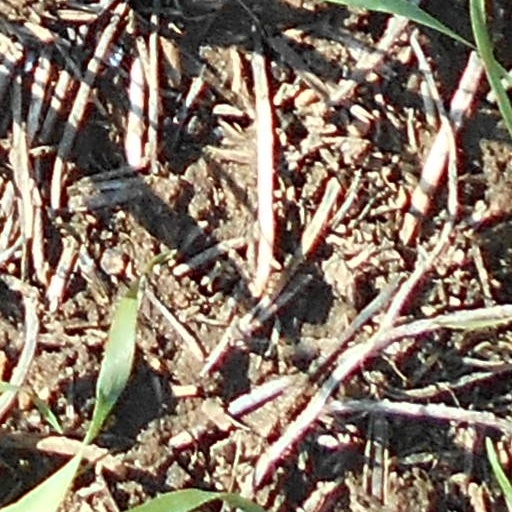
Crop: wheat